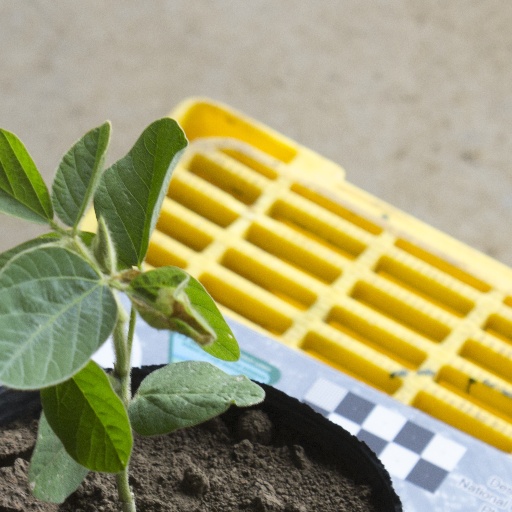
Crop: soybean